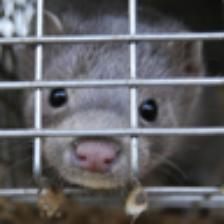
Label: NonHuman